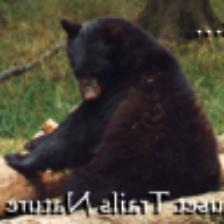
Label: NonHuman